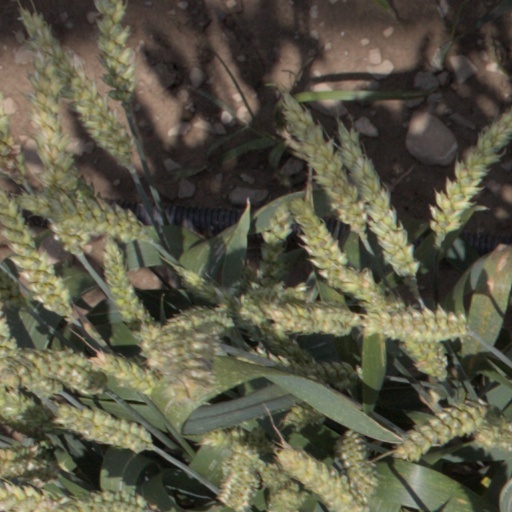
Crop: wheat